Stranraer

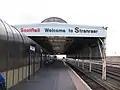
The railway station platform

Stranraer railway station is the southern terminus of a branch of the Glasgow South Western Line. ScotRail provides five services per day to Ayr, with one train extending to and another onto .